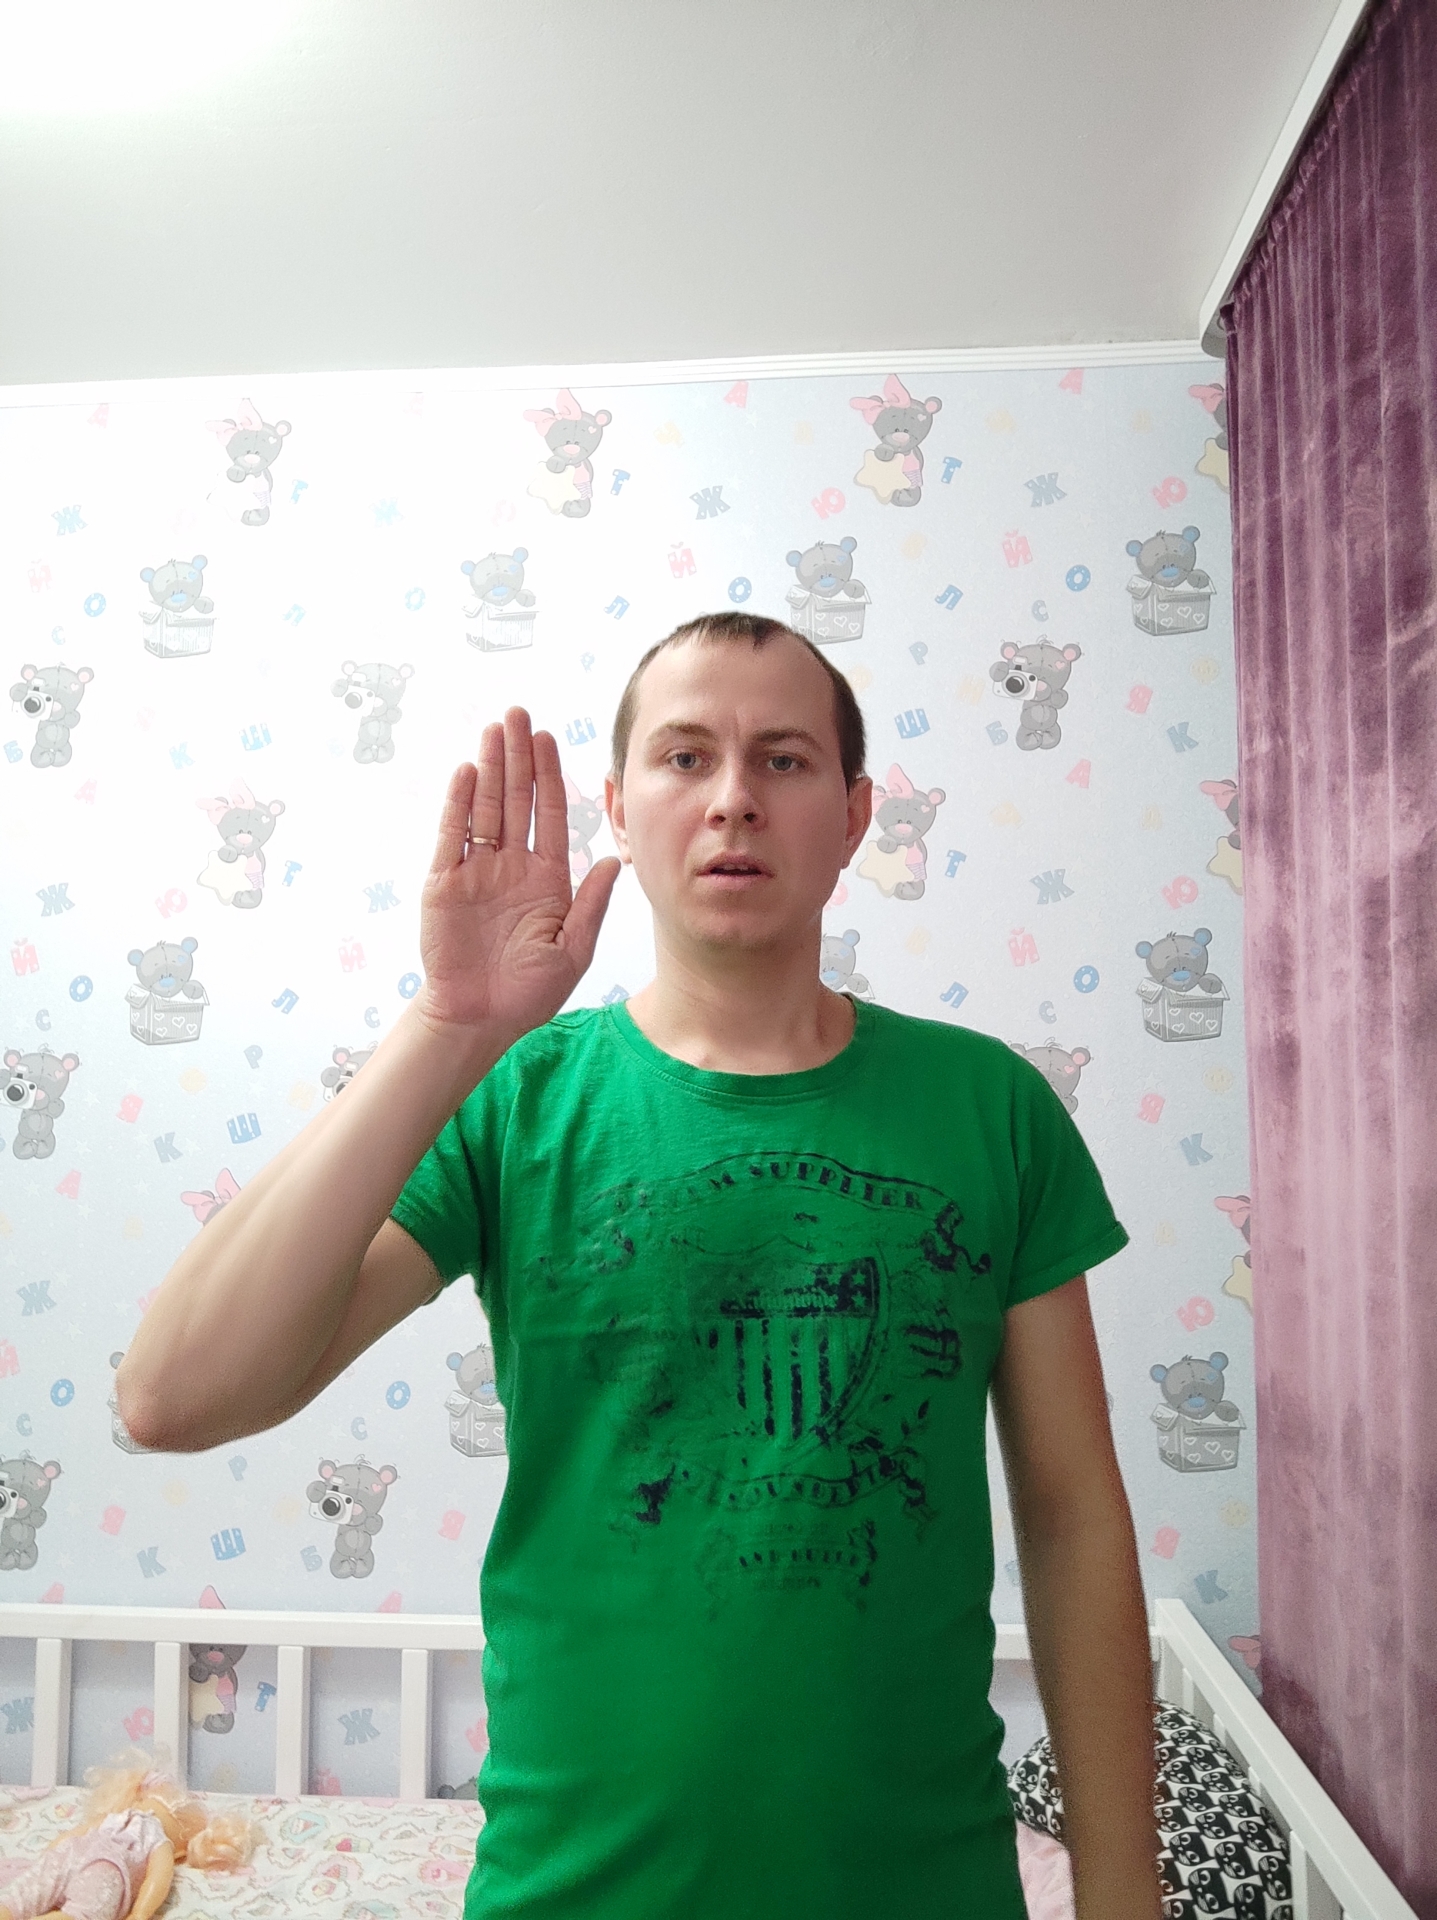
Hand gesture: stop